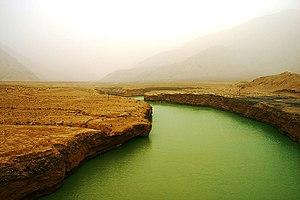
La Chumar ou Qumar He est une rivière qui coule sur le plateau tibétain à haute altitude dans la province chinoise du Qinghai au sud-ouest de ce pays. C'est un affluent du cours supérieur fleuve Yangzi Jiang qui est appelé Jinsha. La rivière est longue de 527 kilomètres et son bassin versant a une superficie de 20 724 km². Le débit de la rivière est de 18 m³/s.